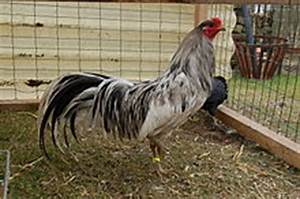
Label: gallina